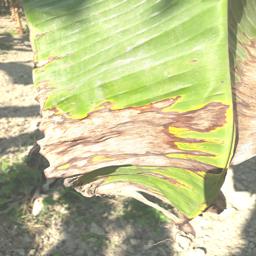
Label: POTASSIUM DEFICIENCY